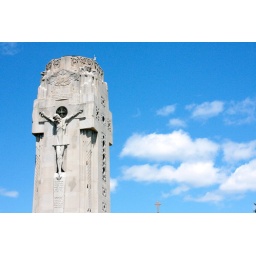
butterfly in the sky